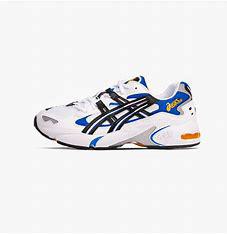
Brand: Asics
Model: Gel Kayano 5 OG